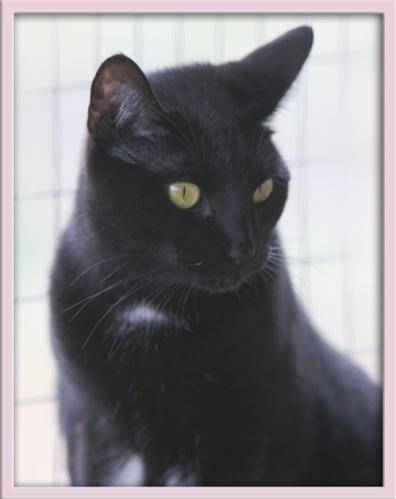
Label: cat